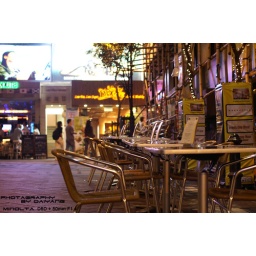
Empty seats in front of silver screen